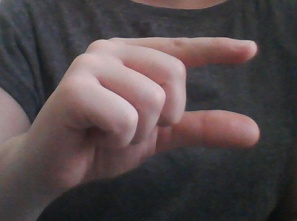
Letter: dal